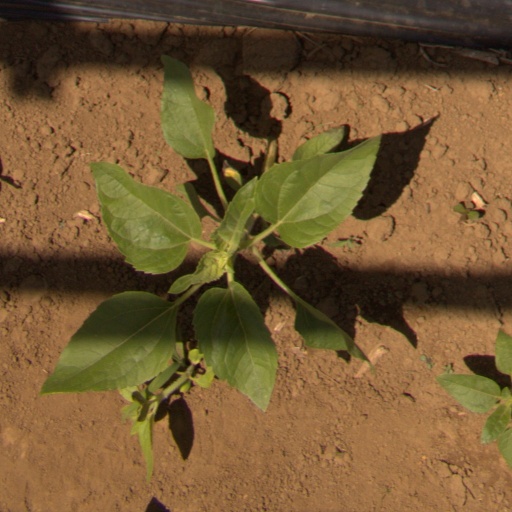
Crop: Jerusalem artichoke